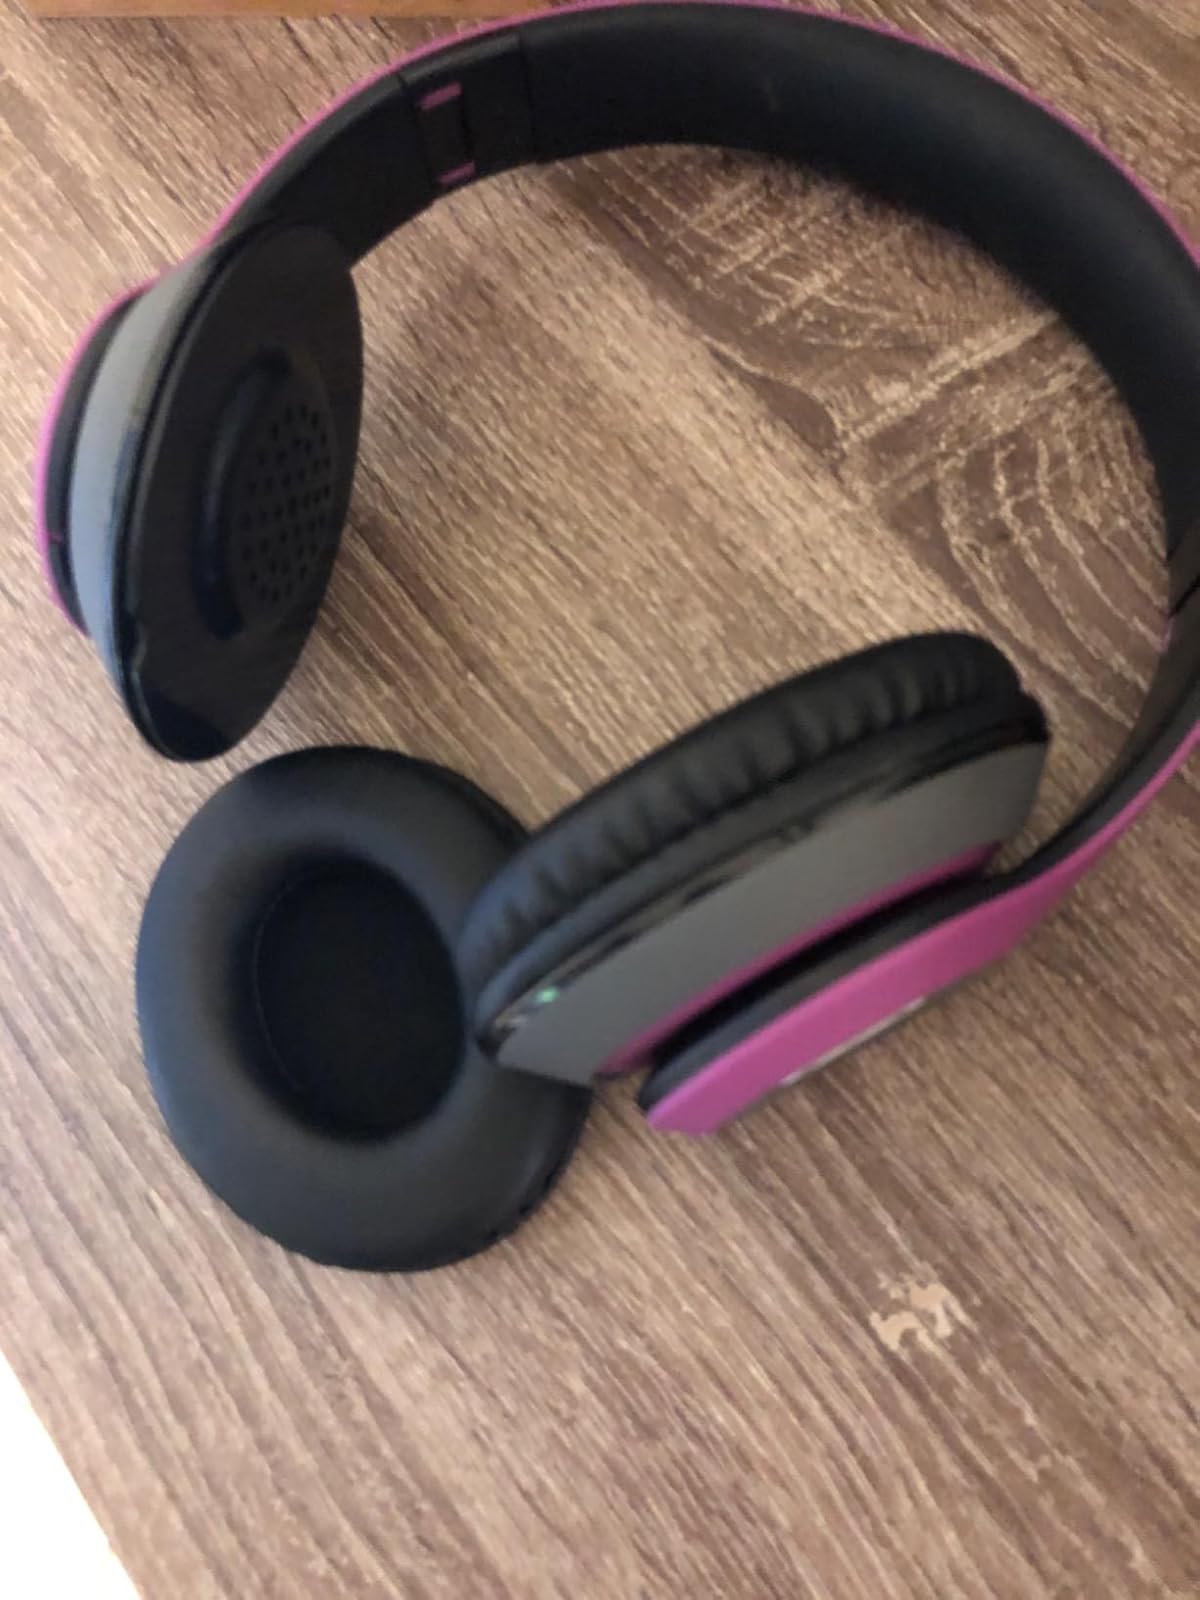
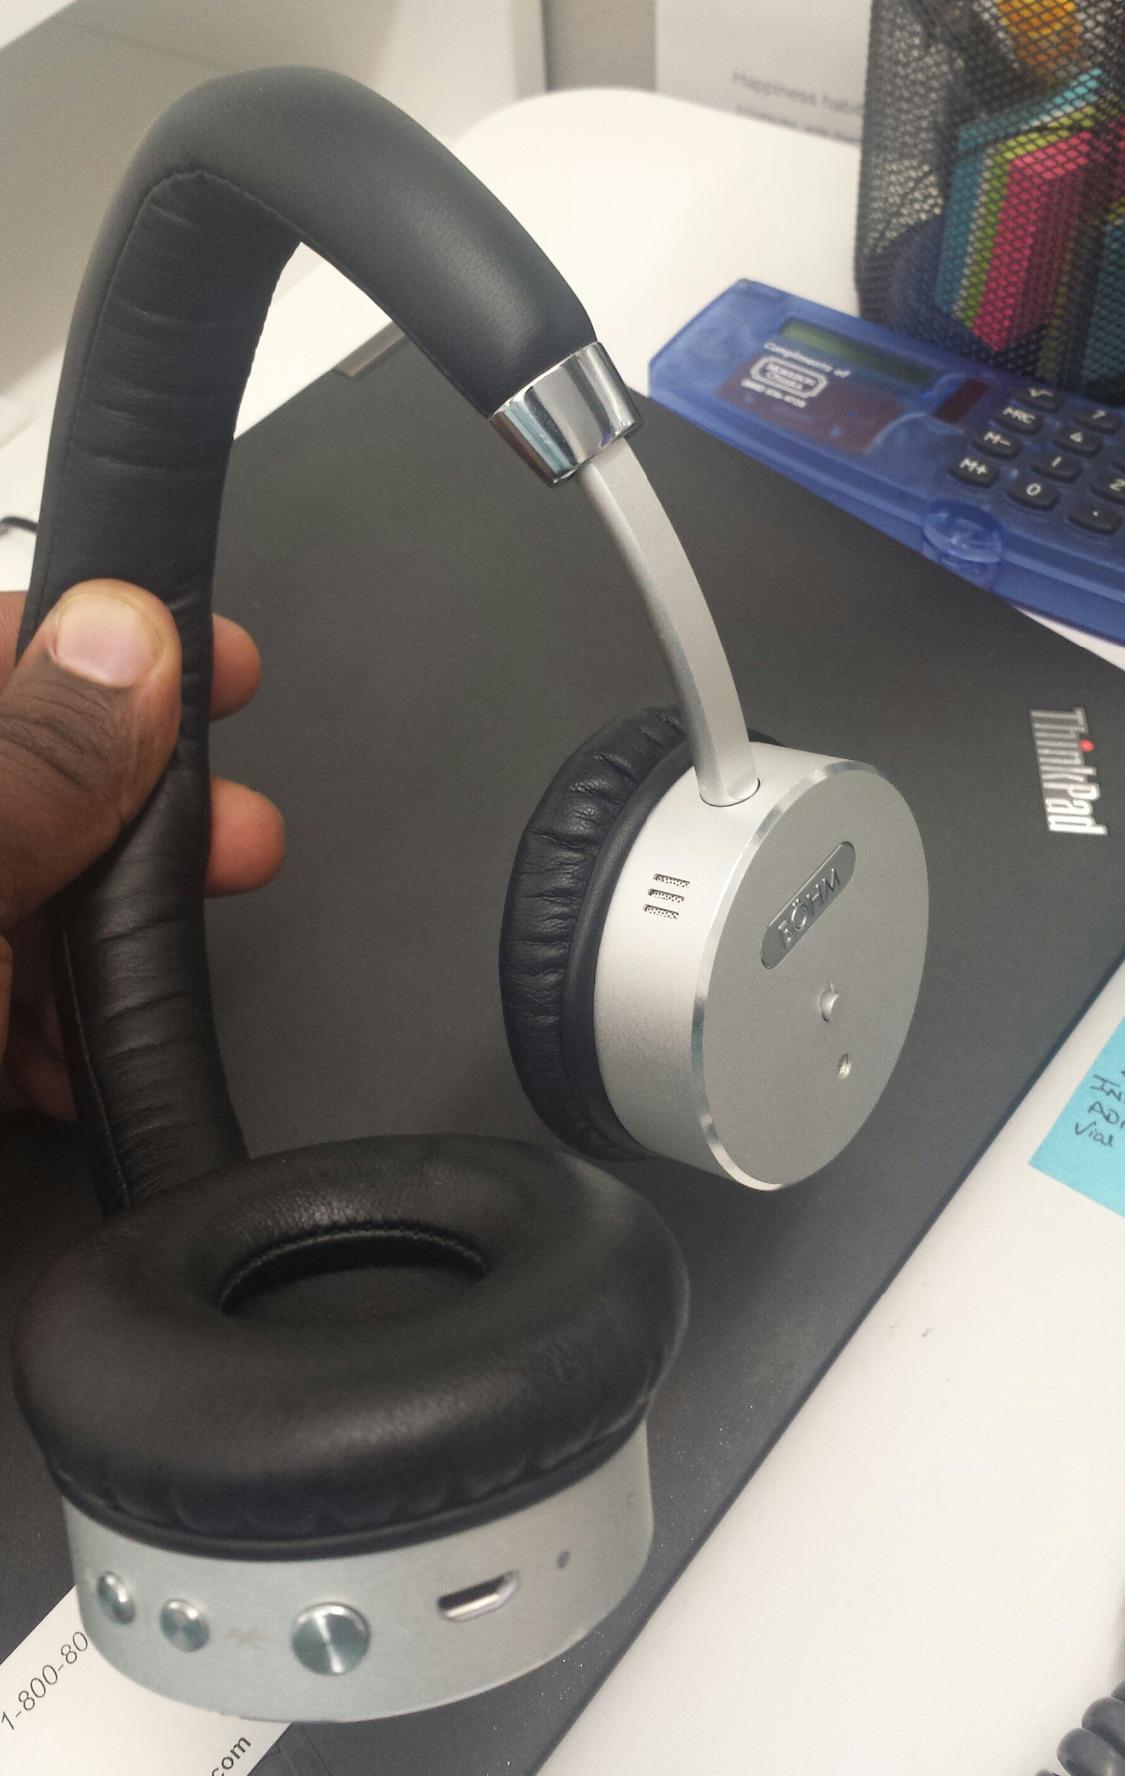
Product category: headphones
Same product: no